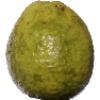
Label: Guava 1